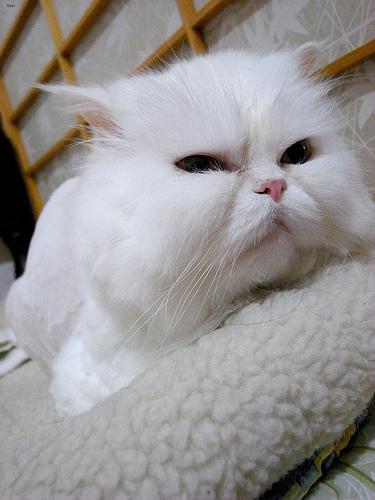
Breed: Persian